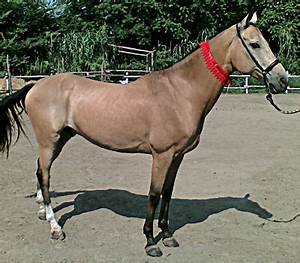
Label: cavallo